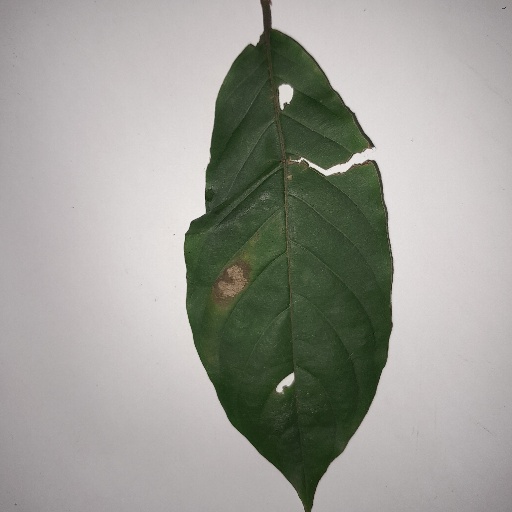
Species: HariTaki
Leaf condition: Bacterial Spot